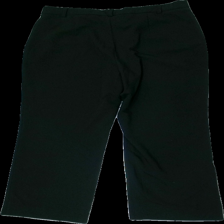
View: back
Type: Trousers
Category: Ladies
Brand: Not in the list
Brand text on label: Merrytime
Colors: Black
Material: 72% polyester, 28% cotton
Cut: Regular
Size: 38
Season: All
Price range: 50-100
Recommended usage: Reuse